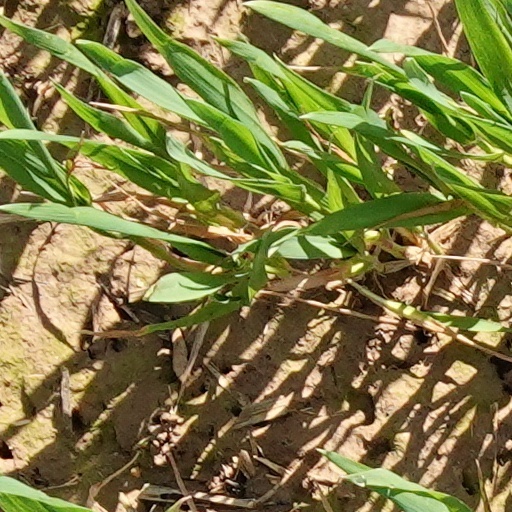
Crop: wheat